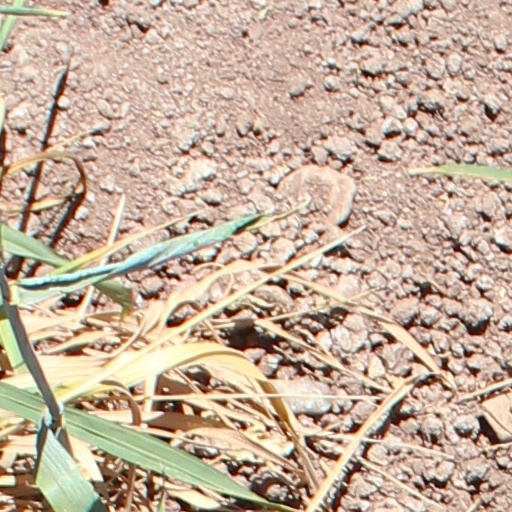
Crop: wheat